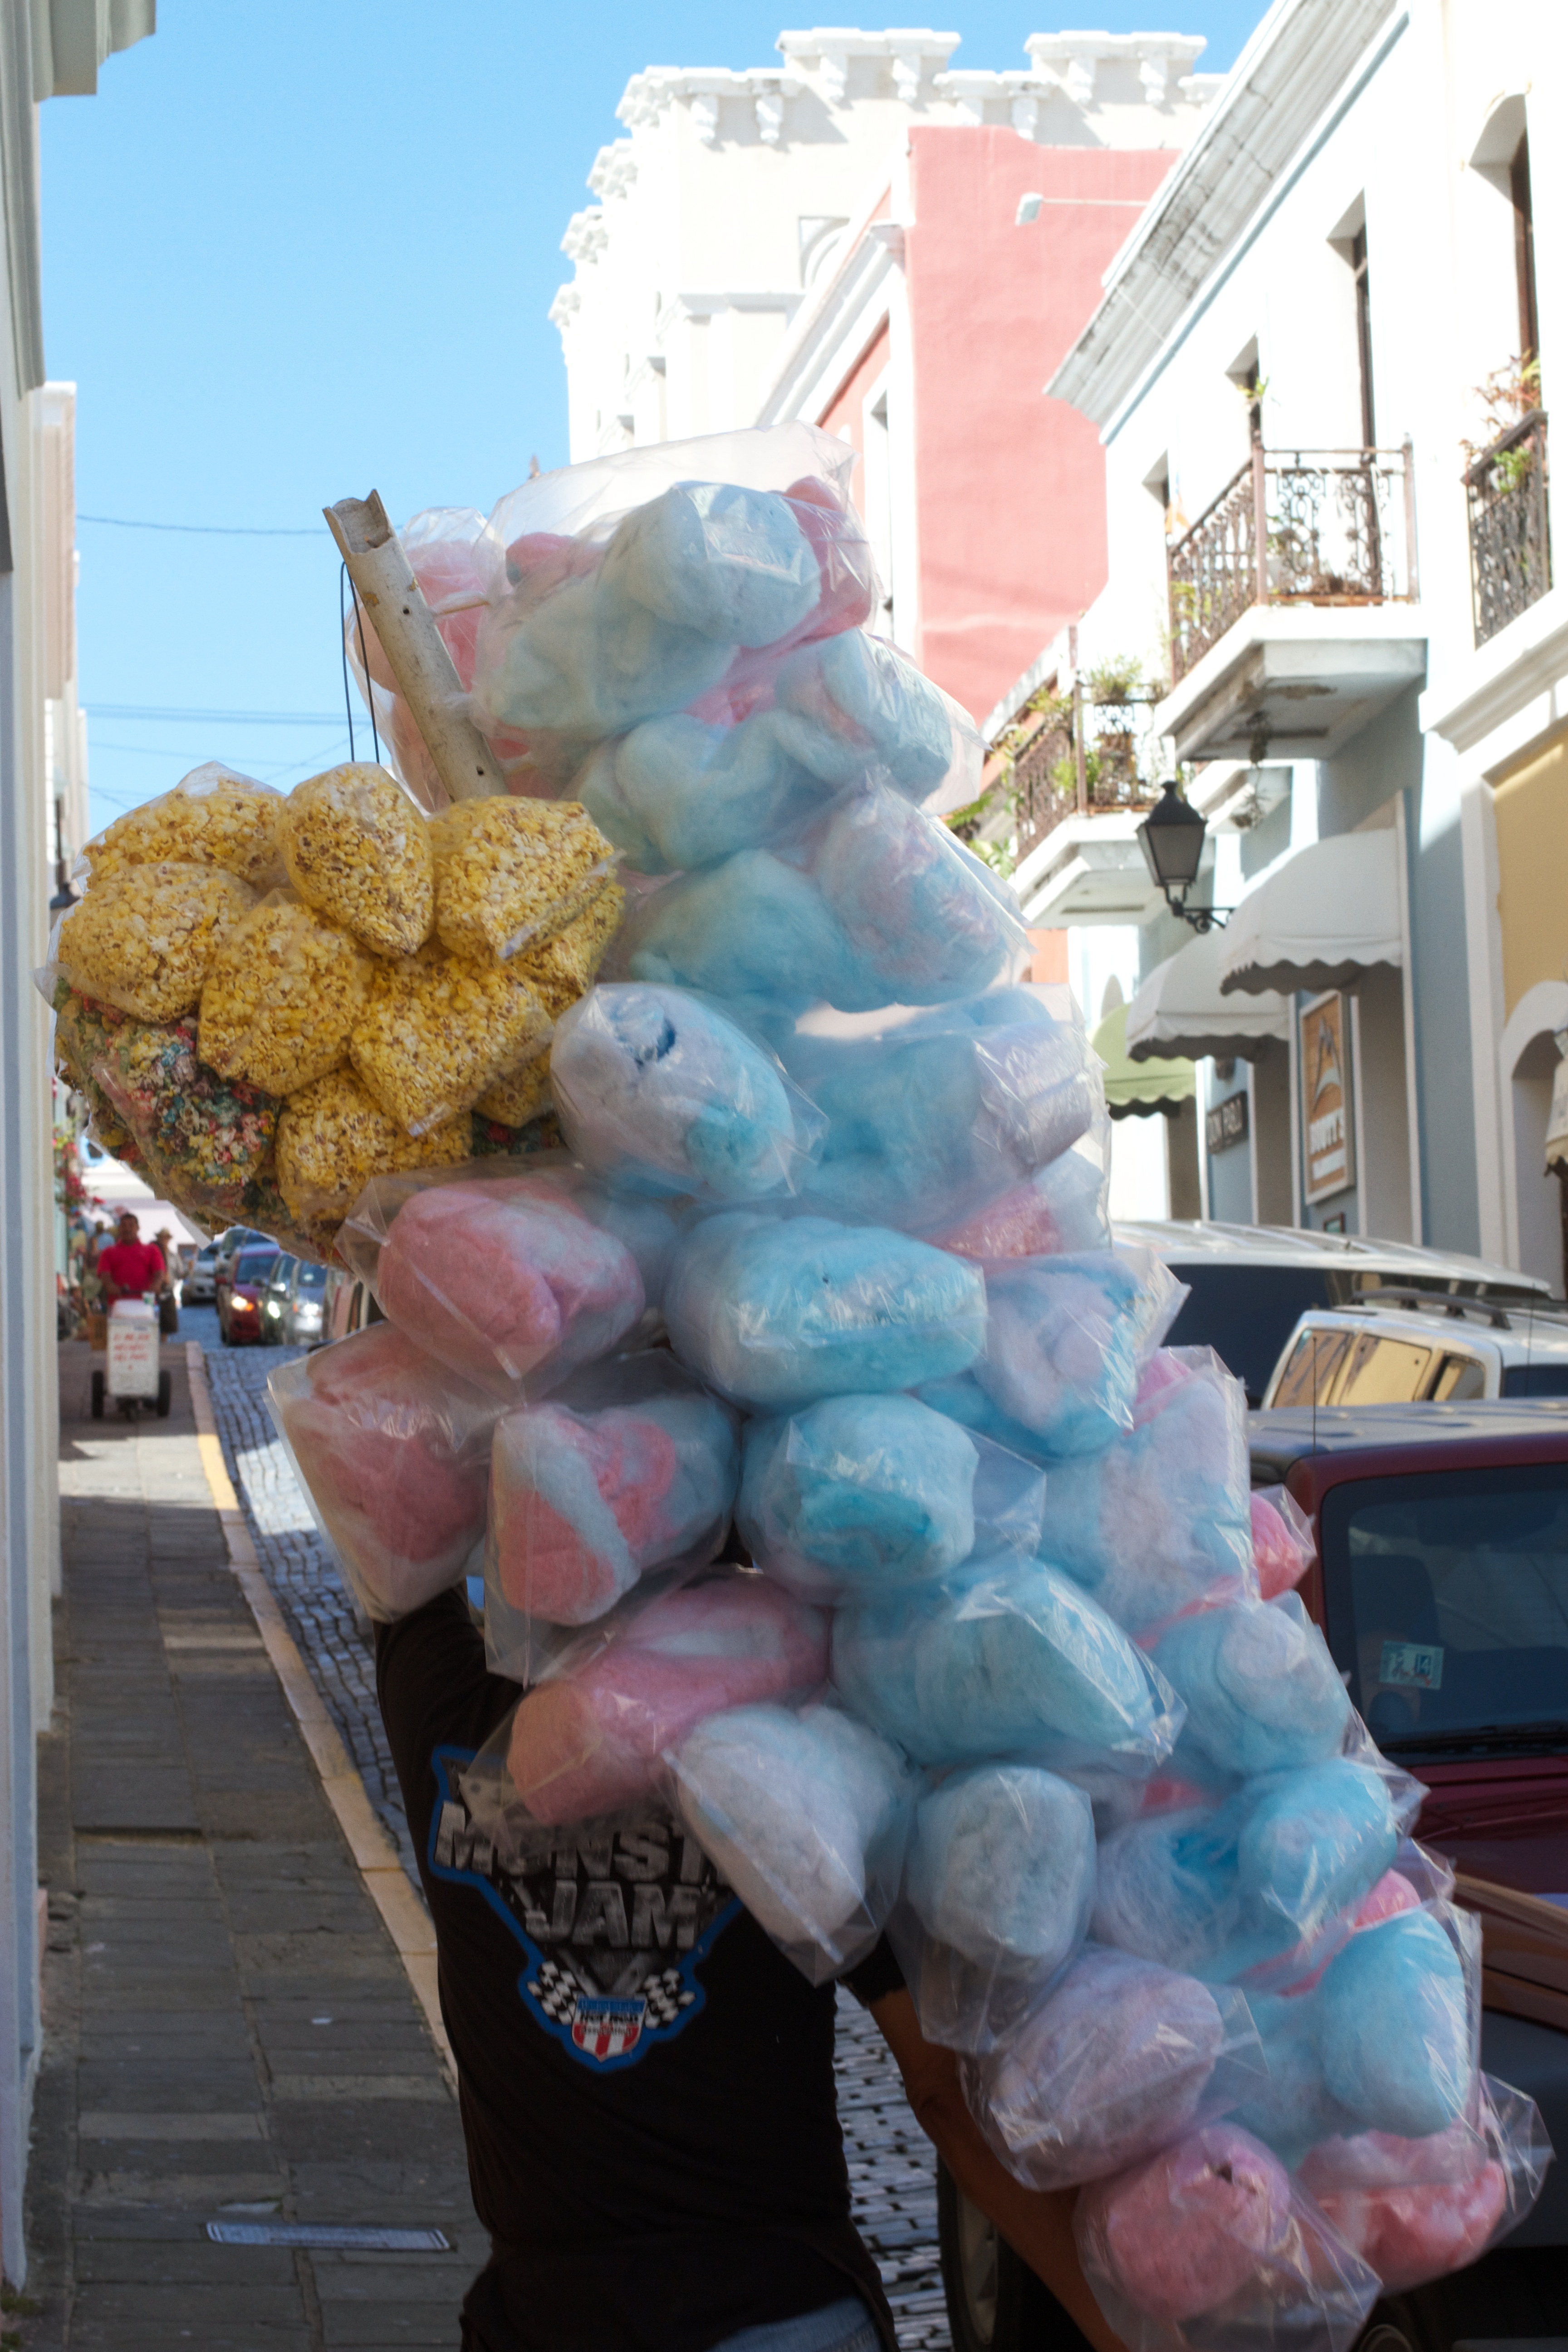
color, toy